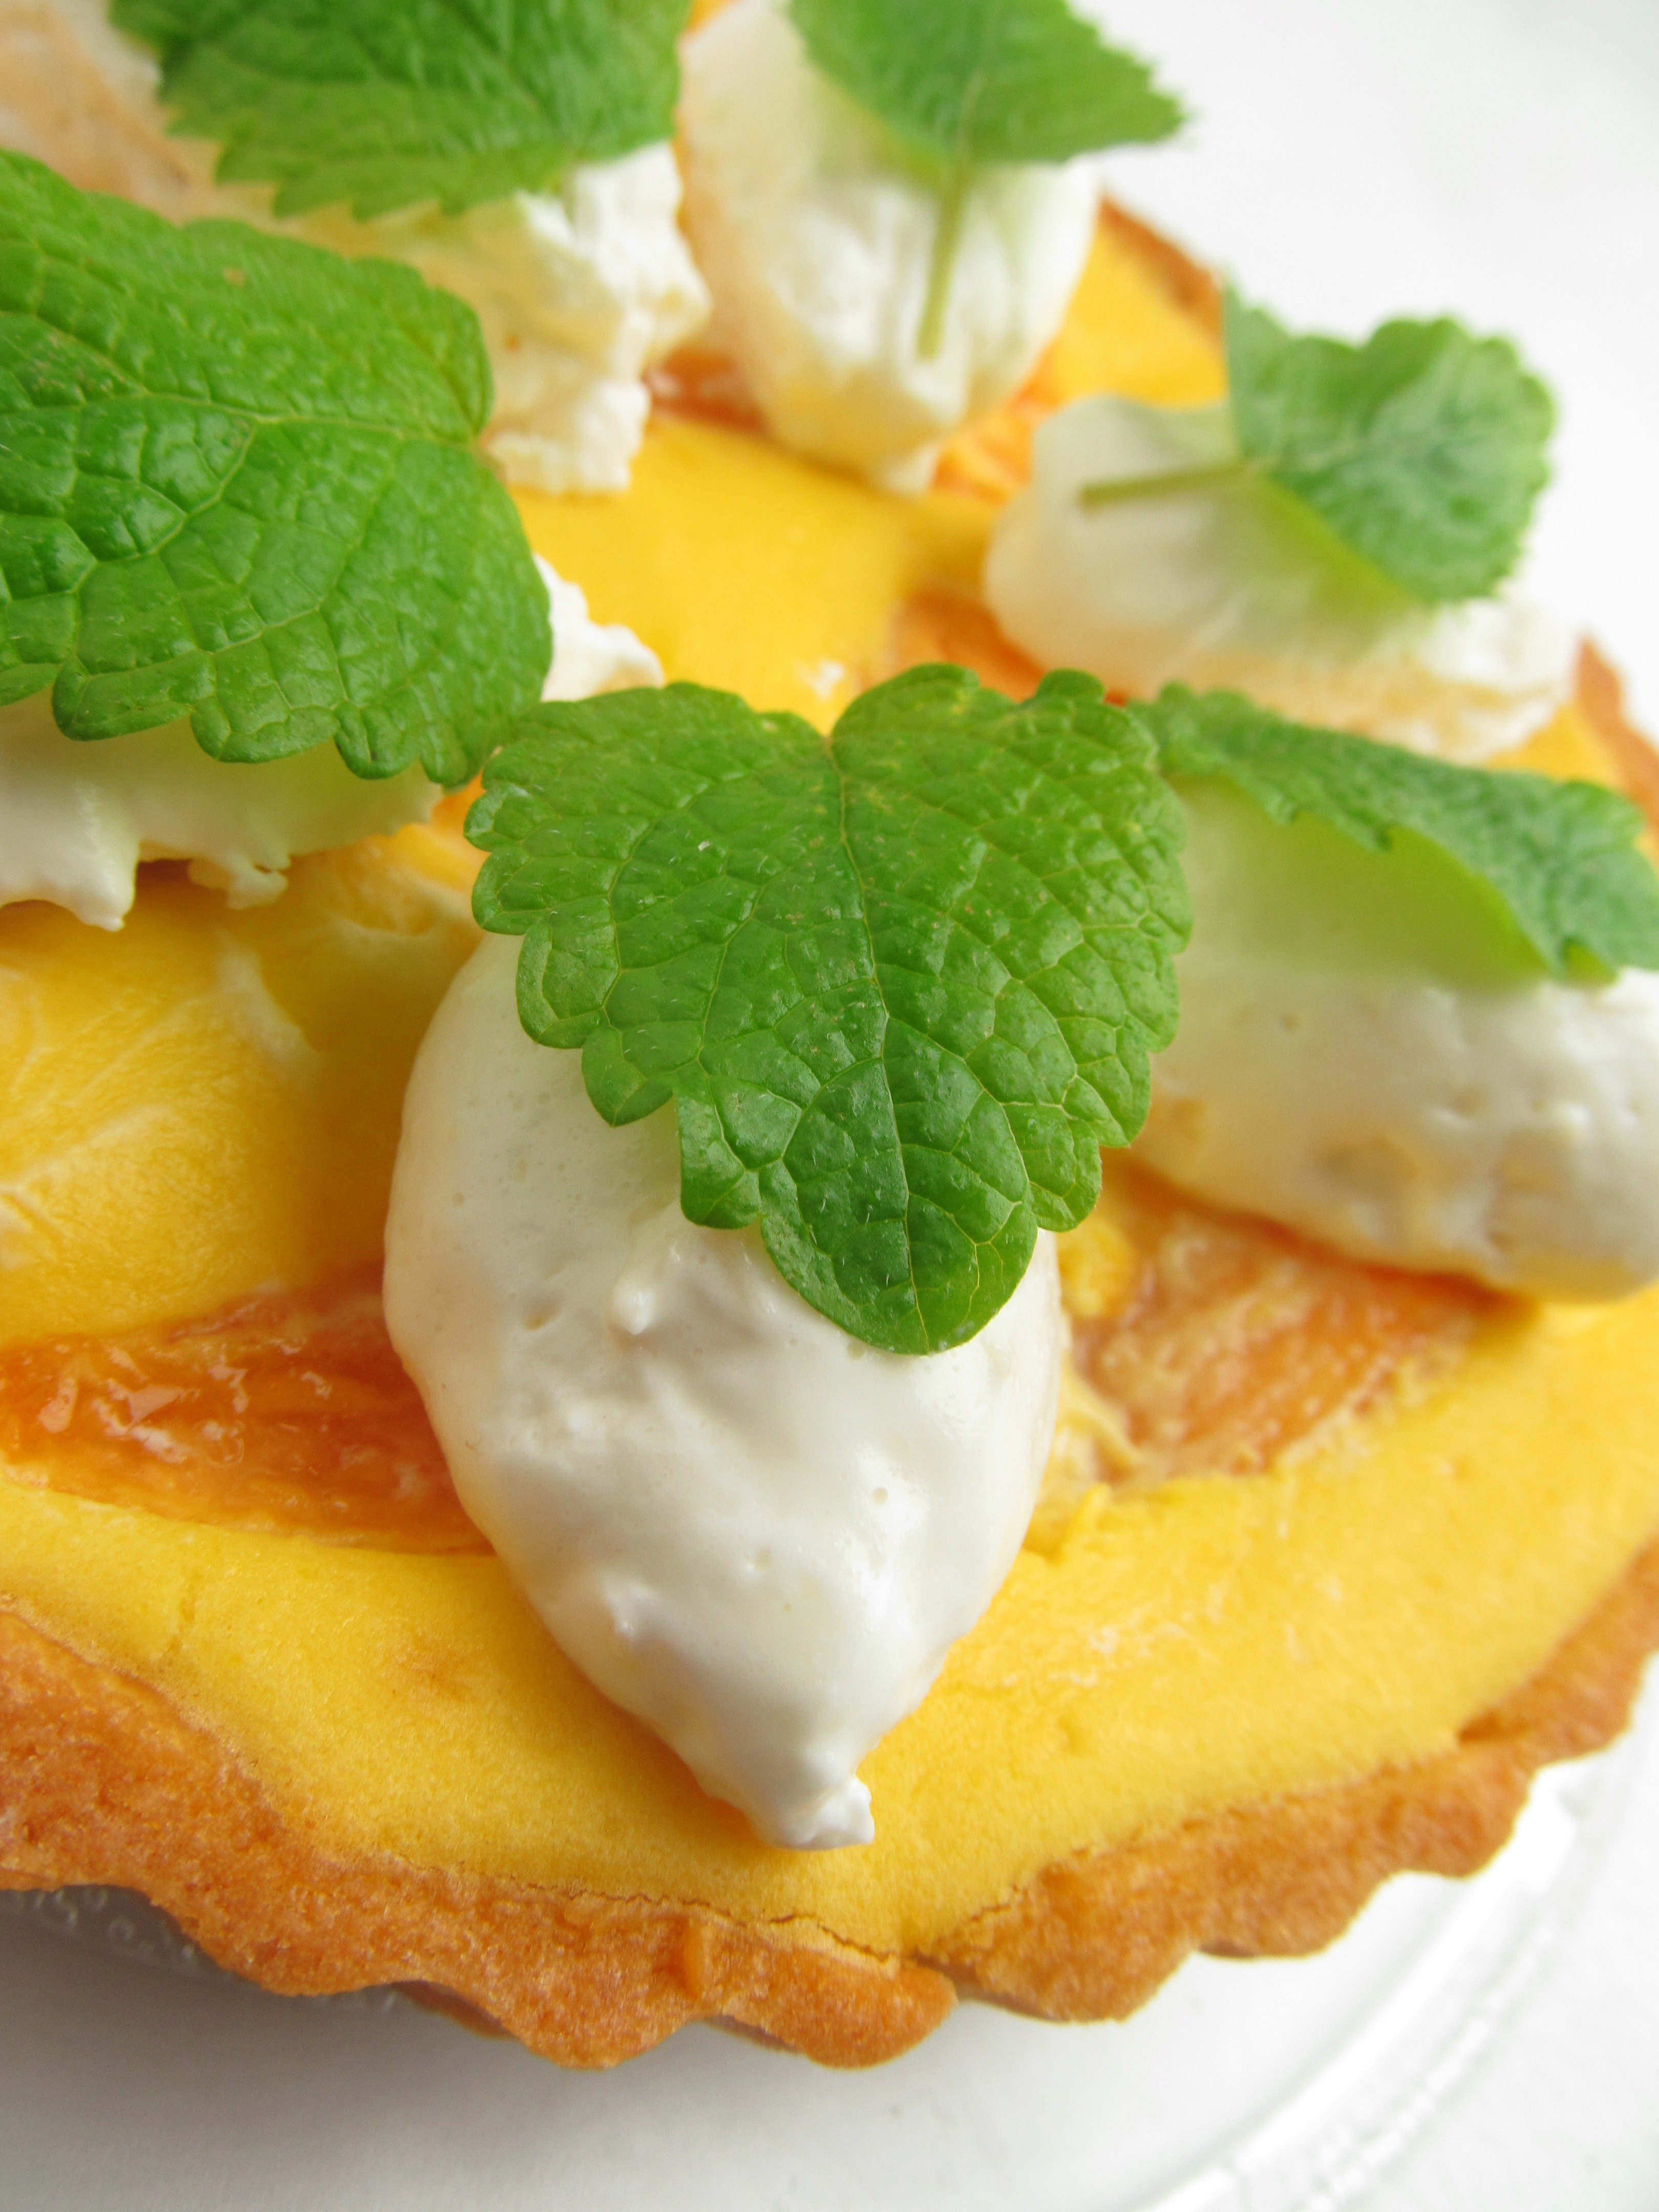
plant, fruit, sweet, dish, meal, food, produce, breakfast, lychee, dessert, cuisine, cake, mint, cheese, eggs benedict, sugar, mango, tart, citrus, baked goods, flowering plant, suites, cheese cake, land plant